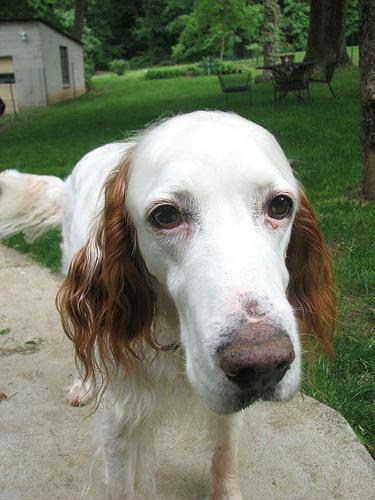
English_setter